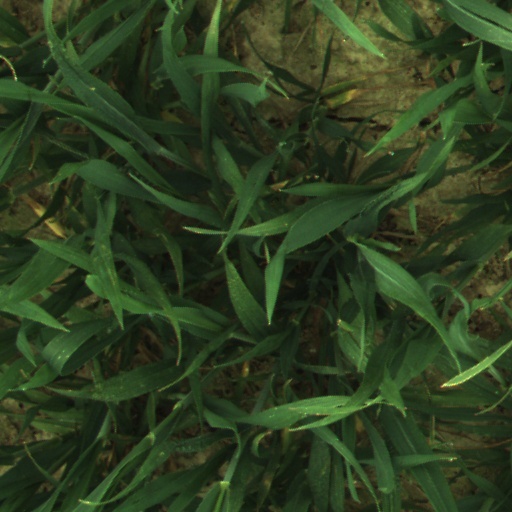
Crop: wheat